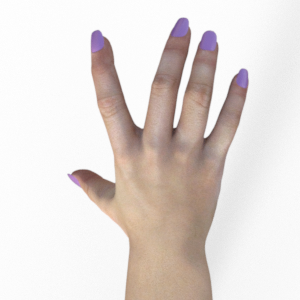
Label: paper